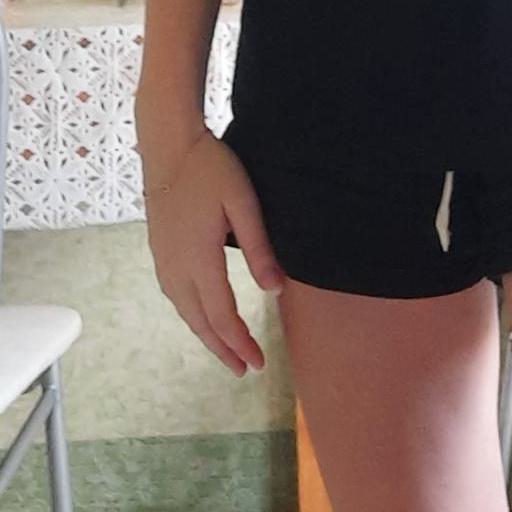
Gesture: no_gesture